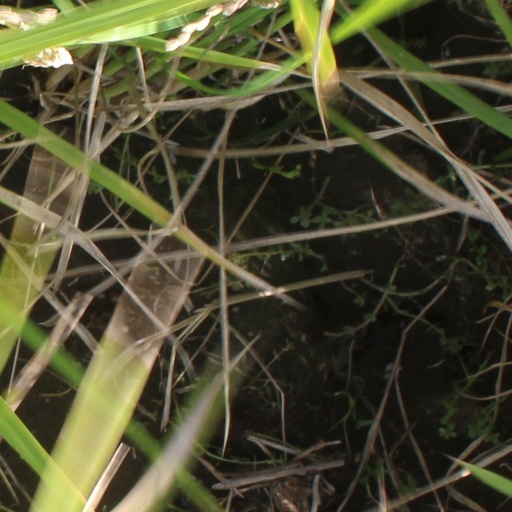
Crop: rice